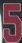
Number: 5